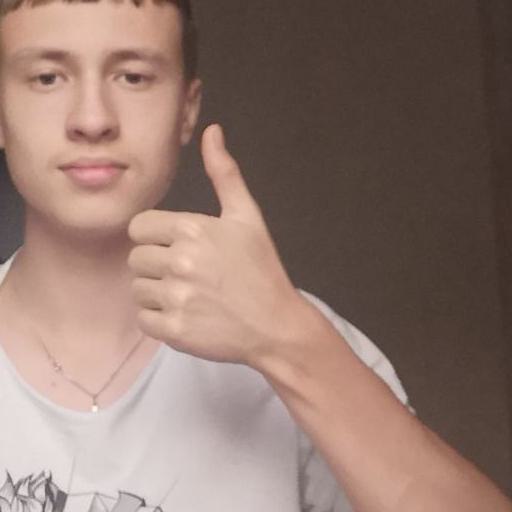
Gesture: like